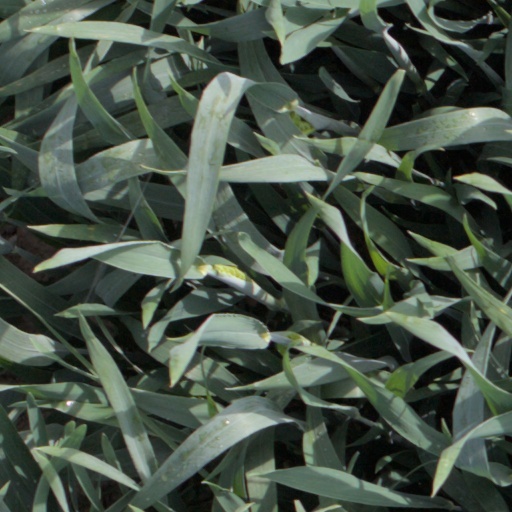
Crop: wheat